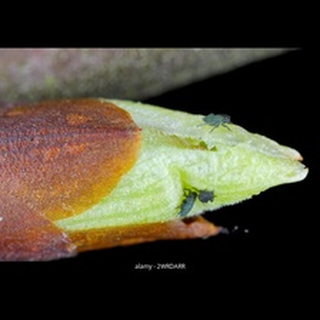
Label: wheat_aphid